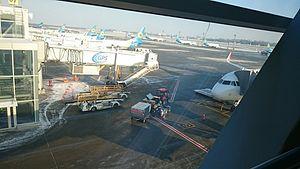
L'aéroport de Kiev-Boryspil est un aéroport international situé à 30 km de Kiev, la capitale de l'Ukraine, près de la ville de Boryspil. C'est le plus grand des trois aéroports desservant Kiev et de l'Ukraine. Son nom en russe est Kiev-Borispol.